1991 Monaco Grand Prix Formula Three

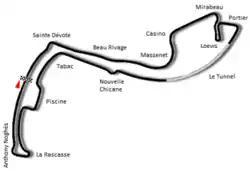
Circuit de Monaco (1986-1996)

Results from the 1991 Monaco Grand Prix Formula Three held at Monte Carlo on May 11, 1991, in the Circuit de Monaco.